IIT Kharagpur

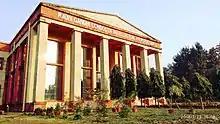
Rajiv Gandhi School of Intellectual Property Law offers law programmes

Admission to most undergraduate and postgraduate courses in IIT Kharagpur is granted through written entrance examinations. Admissions to M.S. (by Research) and PhD programmes are based on written tests followed by personal interviews.